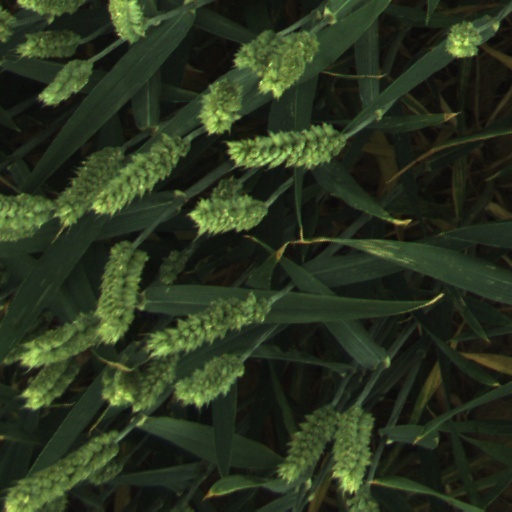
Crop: wheat